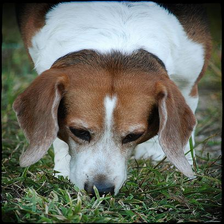
Species: dog
Breed: beagle